Answer in natural language. Considering the relative positions, where is black rectangular countertop (highlighted by a green box) with respect to modern stainless steel refrigerator (highlighted by a blue box)? Choose between the following options: below or above
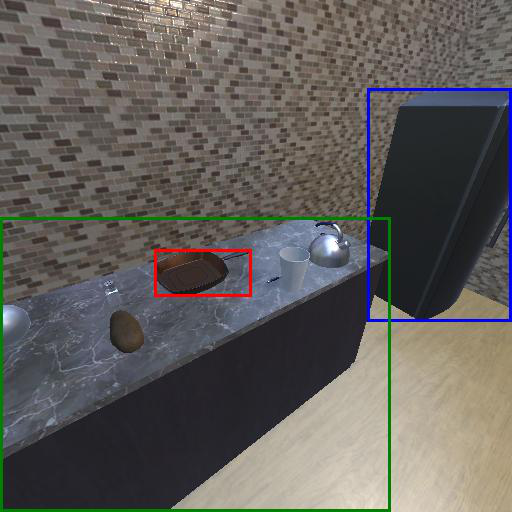
<answer>below</answer>